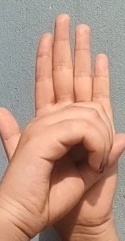
ASL sign: 0